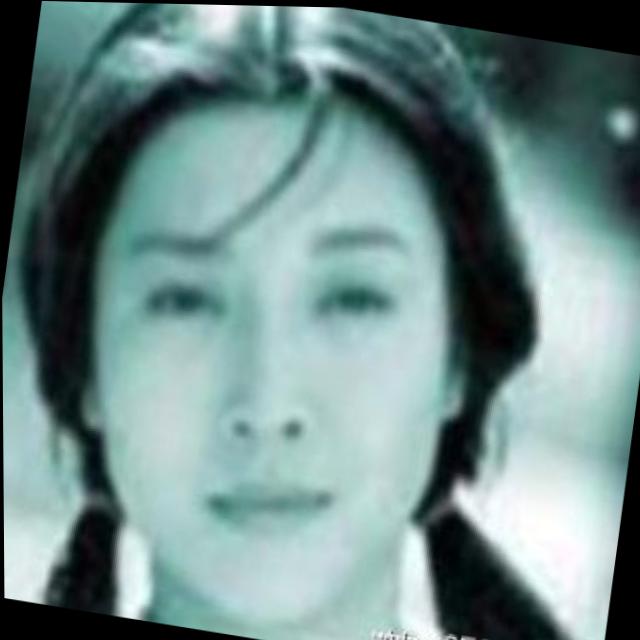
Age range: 21-44